Terje Grøstad

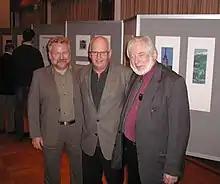
Terje Grøstad (right) in 2005

Terje Grøstad (16 December 1925 – 10 July 2011) was a Norwegian painter. graphic artist and illustrator.